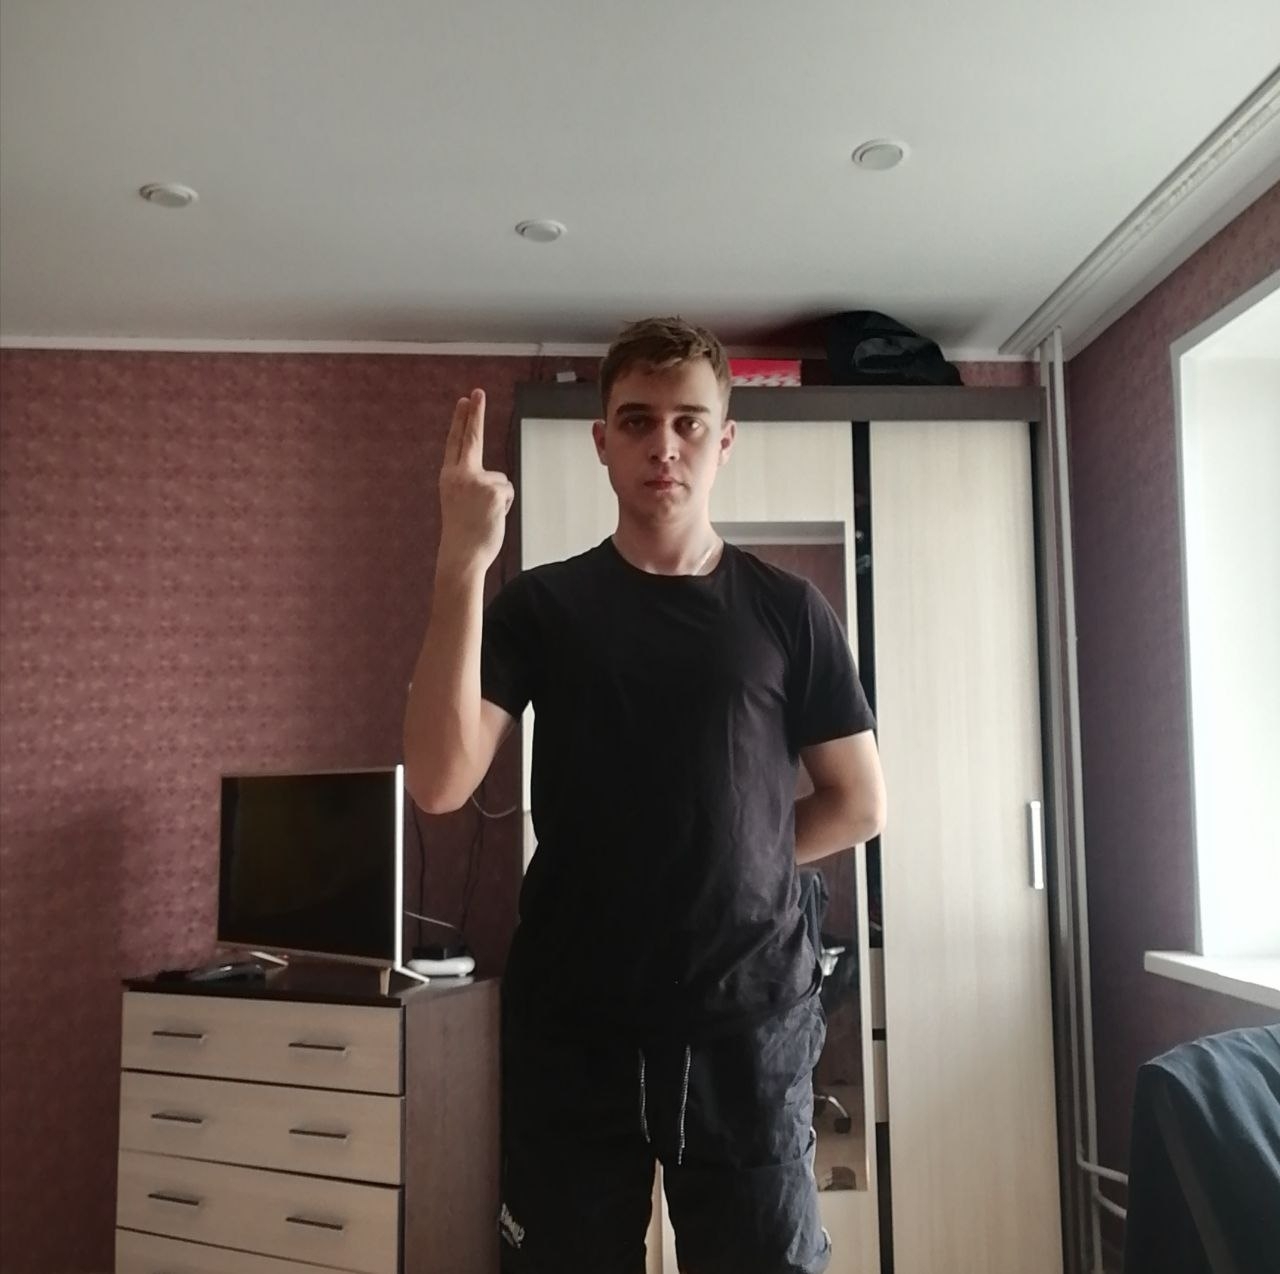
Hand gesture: two_up_inverted